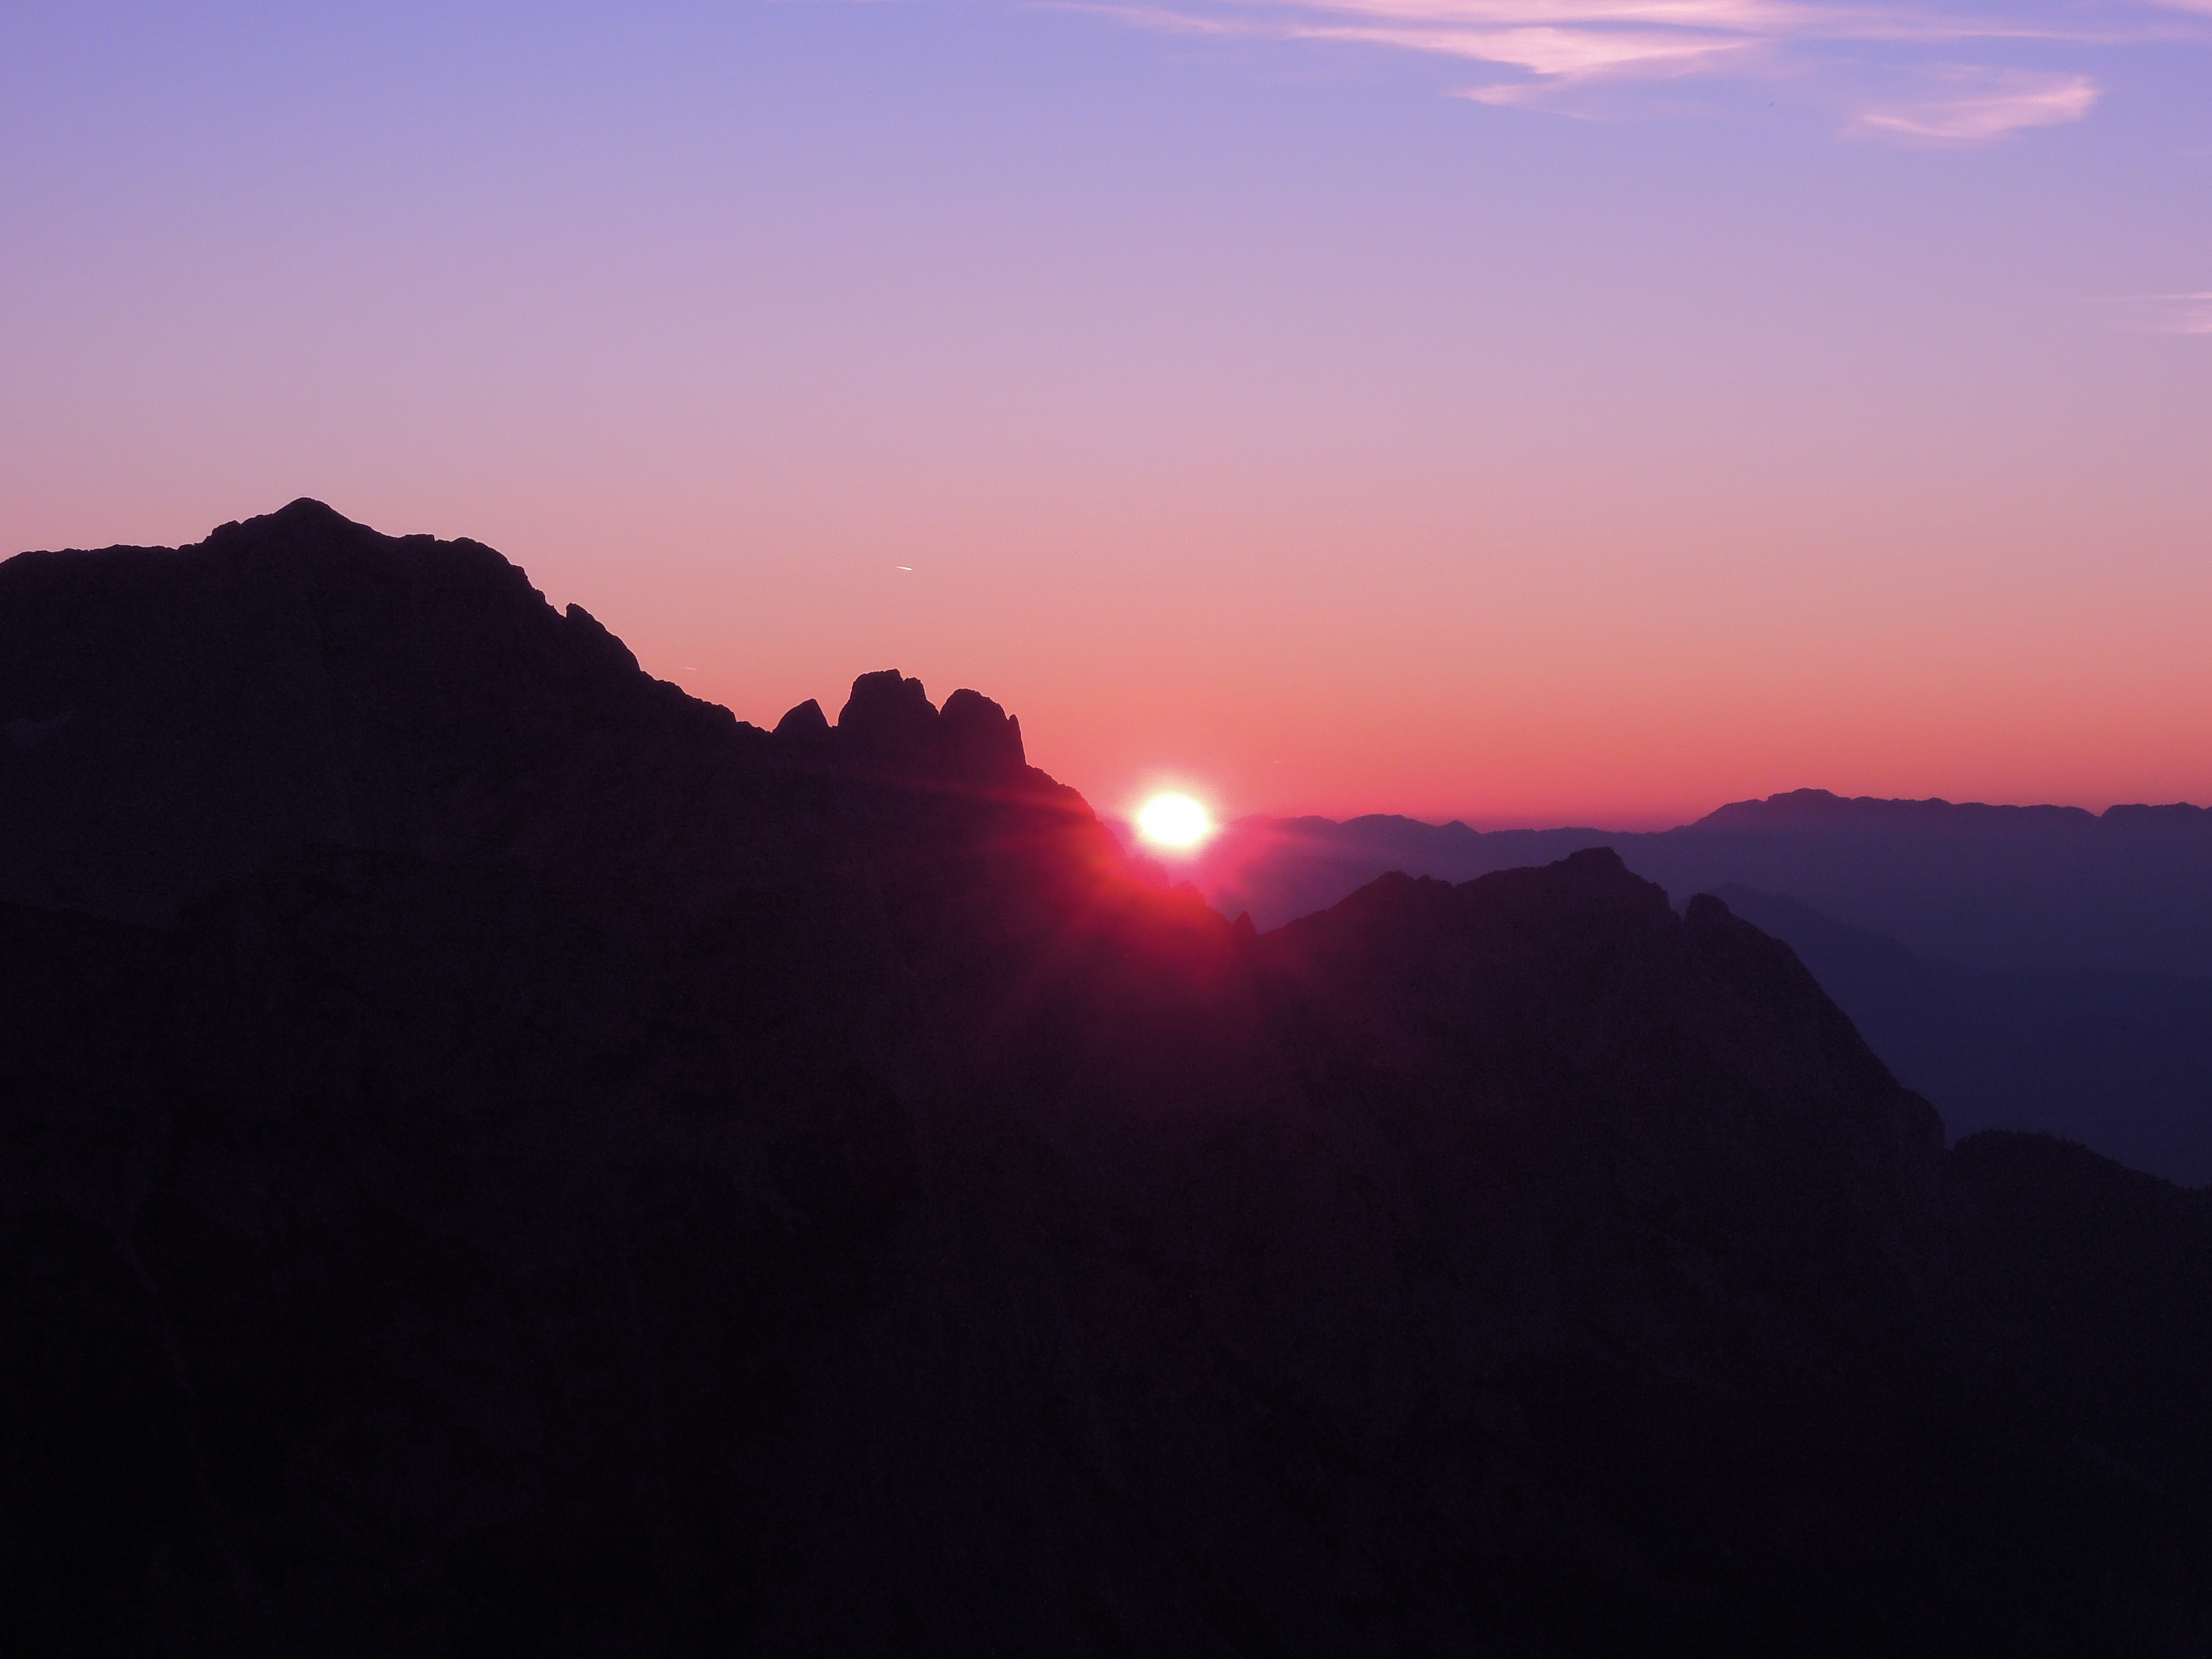
horizon, mountain, sun, sunrise, sunset, sunlight, morning, hill, dawn, mountain range, dusk, evening, summit, afterglow, landform, atmospheric phenomenon, mountainous landforms